Licking County, Ohio

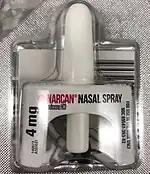
One method of stopping an overdose is applying narcan to the person's nose.

Syringe services programs (SSPs) offer drug users clean injection equipment and often other services, like referrals to treatment facilities, access to naloxone, and screenings for disease. Evidence indicates that SSPs help prevent the spread of disease, increase the likelihood that drug users will enter treatment, and decrease overdose deaths. Unsanitary syringe use has been a cause for the Hepatitis-C cases in the County. Despite these facts, in 2019, the Licking County Health Department unanimously voted against implementing a syringe exchange program in the county, and in 2024 it indicated that it was not willing to revisit its decision. Various organizations have taken issue with the Health Department's, decision, such as Licking County's branch of OhioCAN.